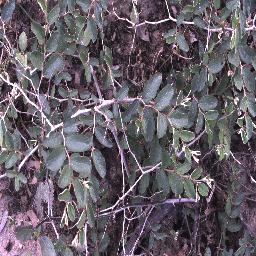
Label: chinee_apple